Esteban Ocon

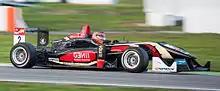
Esteban Ocon in F3 – Hockenheimring 2014

Ocon made his debut in Formula Three machinery at the 2013 Macau Grand Prix with Prema Powerteam. He stalled at the start of the main race but went on to finish tenth. He continued his collaboration with Prema into the 2014 FIA Formula 3 European Championship. He topped the standings at the first round at Silverstone Circuit and remained in the lead of the championship for the rest of the season. With two rounds to spare, he made a brief appearance in the 2014 Formula Renault 3.5 Series with Comtec Racing. Ocon was crowned FIA Formula 3 European champion with three races remaining, ahead of Tom Blomqvist and Max Verstappen. He finished on the podium in twenty-one of the thirty-three races, winning nine, and recorded fifteen pole positions. Ocon made a second appearance at the Macau Grand Prix in 2014. He qualified fourth for the main race but was eliminated by a multi-car collision on the first lap.